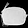
Label: Bag